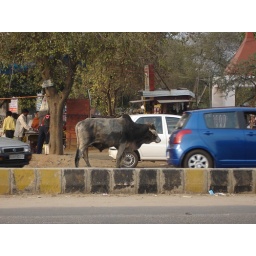
cow in the street